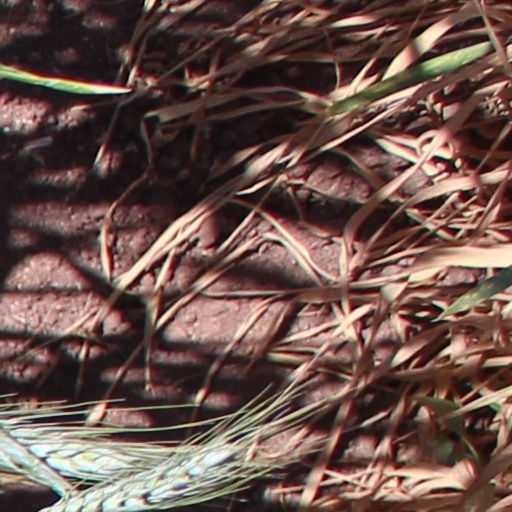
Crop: wheat